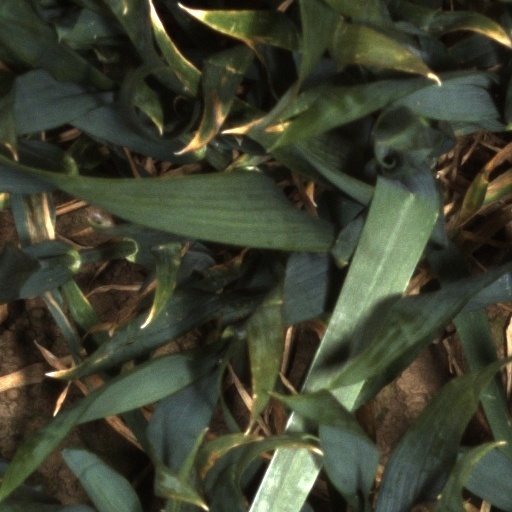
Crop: wheat